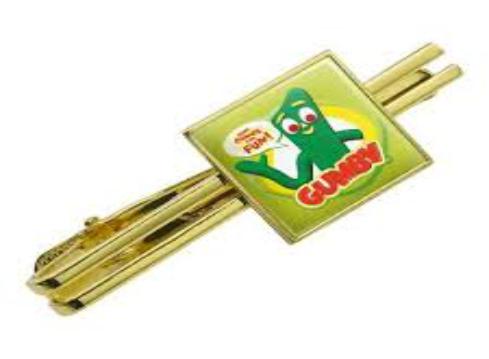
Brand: gumby
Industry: Clothes